Wa Lone

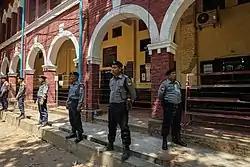
Myanmar police officers stand on guard outside a courtroom in Insein Township during Wa Lone and Kyaw Soe Oo's trial.

Myanmar police captain Moe Yan Naing was arrested for violating Myanmar's Police Disciplinary Act on the same day the journalists were arrested, Called as a witness of the prosecution at a preliminary hearing on 20 April 2018, he testified that he and his colleagues were ordered by their superiors to entrap the journalists by providing them "secret documents" at the restaurant where they had agreed to meet two policemen. He also said that he and other officers were threatened with imprisonment by their superiors if they did not carry out the arrests.